WEEI-FM

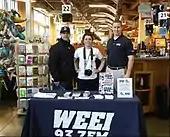
WEEI promotional booth at a supermarket in Boston.

J.T. The Brick's Fox Sports Radio program was added to WEEI-FM's schedule on May 6, 2013. (The program, along with other Fox Sports Radio programming, had moved from WEEI AM to WBZ-FM after WEEI began carrying a partial ESPN Radio schedule in 2009, but was dropped from WBZ-FM following the launch of CBS Sports Radio in January 2013). On August 20, 2013, WEEI-FM announced that it would no longer carry Boston Celtics broadcasts after being unable to reach a new contract with the team. In early 2014, WEEI-FM dropped Fox Sports Radio and began carrying NBC Sports Radio's overnight program, shortly after WUFC (now WMEX) dropped its affiliation with that network. SB Nation Radio's overnight show joined WEEI-FM's schedule in 2019, the move came after NBC Sports Radio eliminated its late night programming. SB Nation Radio was replaced by CBS Sports Radio later that year, after WBZ-FM dropped the latter network to rejoin Fox Sports Radio; Entercom had acquired CBS Sports Radio in its merger with CBS Radio.